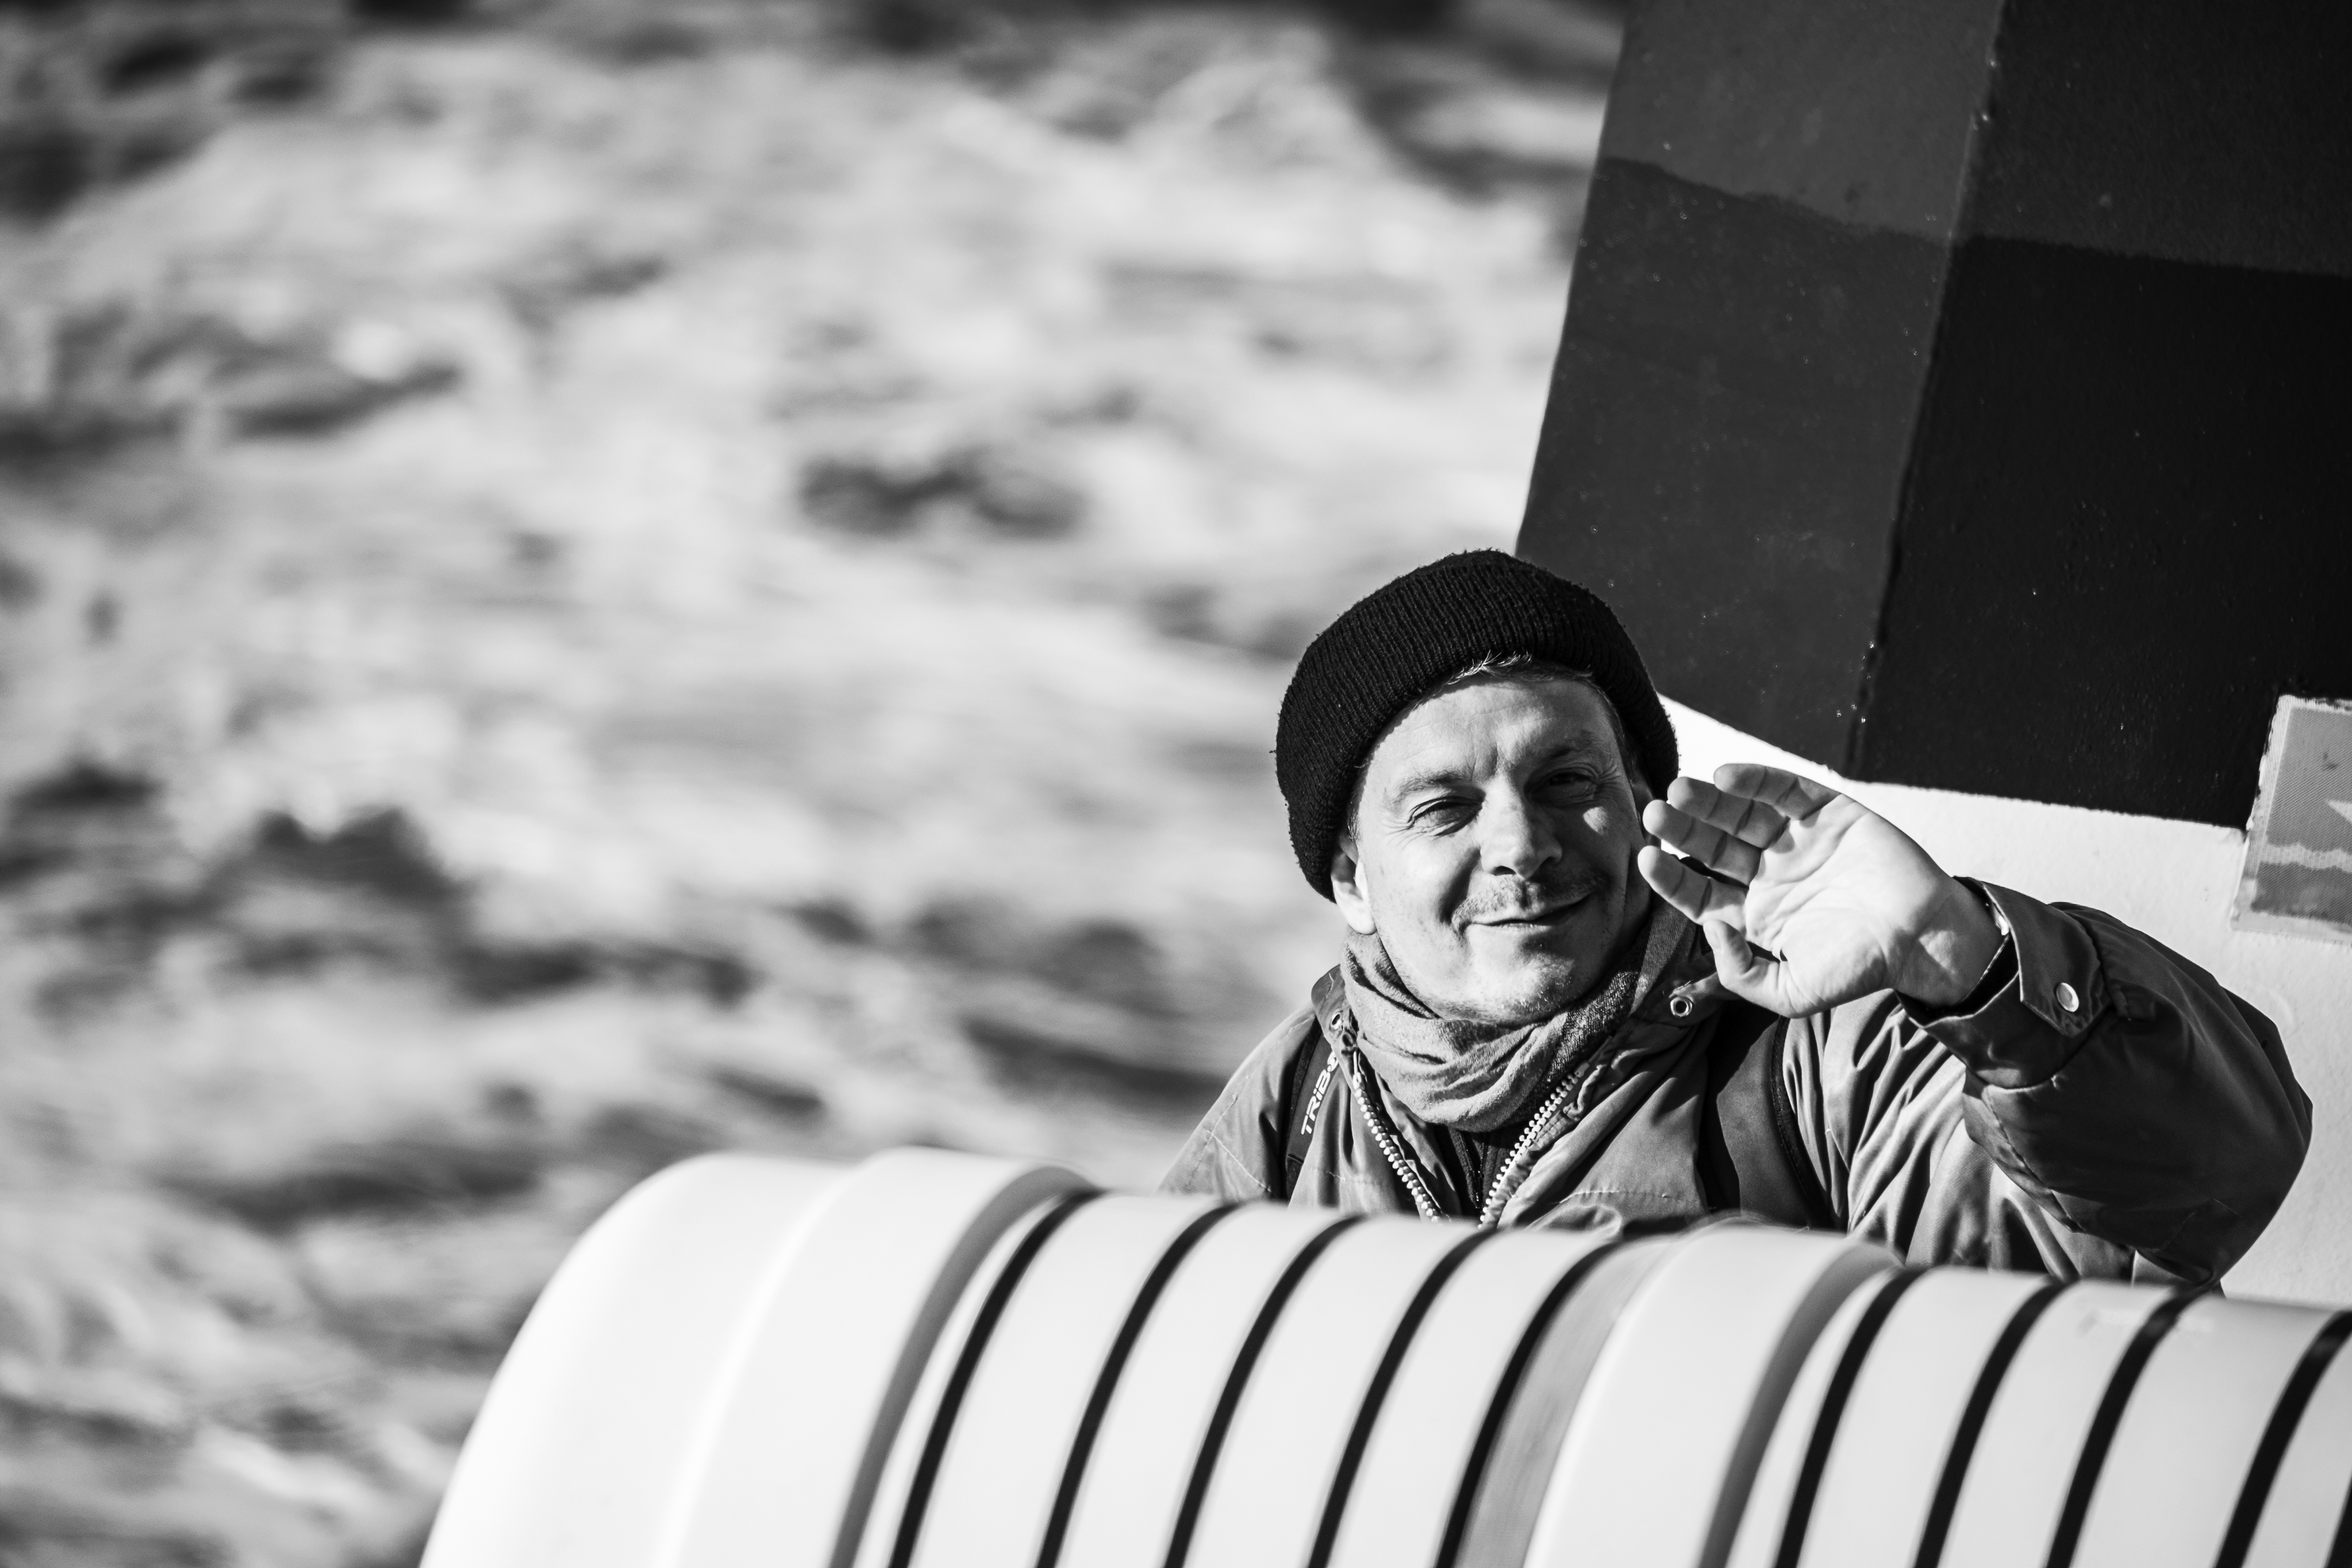
black and white, white, street, photography, urban, travel, fujifilm, iceland, black, monochrome, bw, south, blackandwhite, blackwhite, is, ngc, photograph, fuji, fujixt1, fujix, noireblanc, vestmannaeyjar, photo shoot, monochrome photography